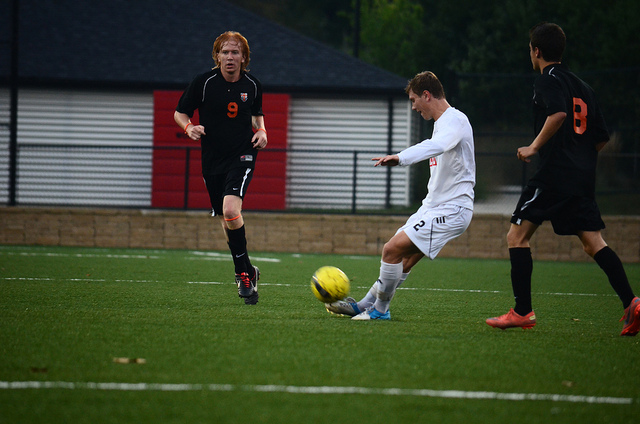
user: Given an image and a question. Answer the question in a short answer. Question: What are the three players in this picture doing with the ball? Short Answer:
assistant: play soccer